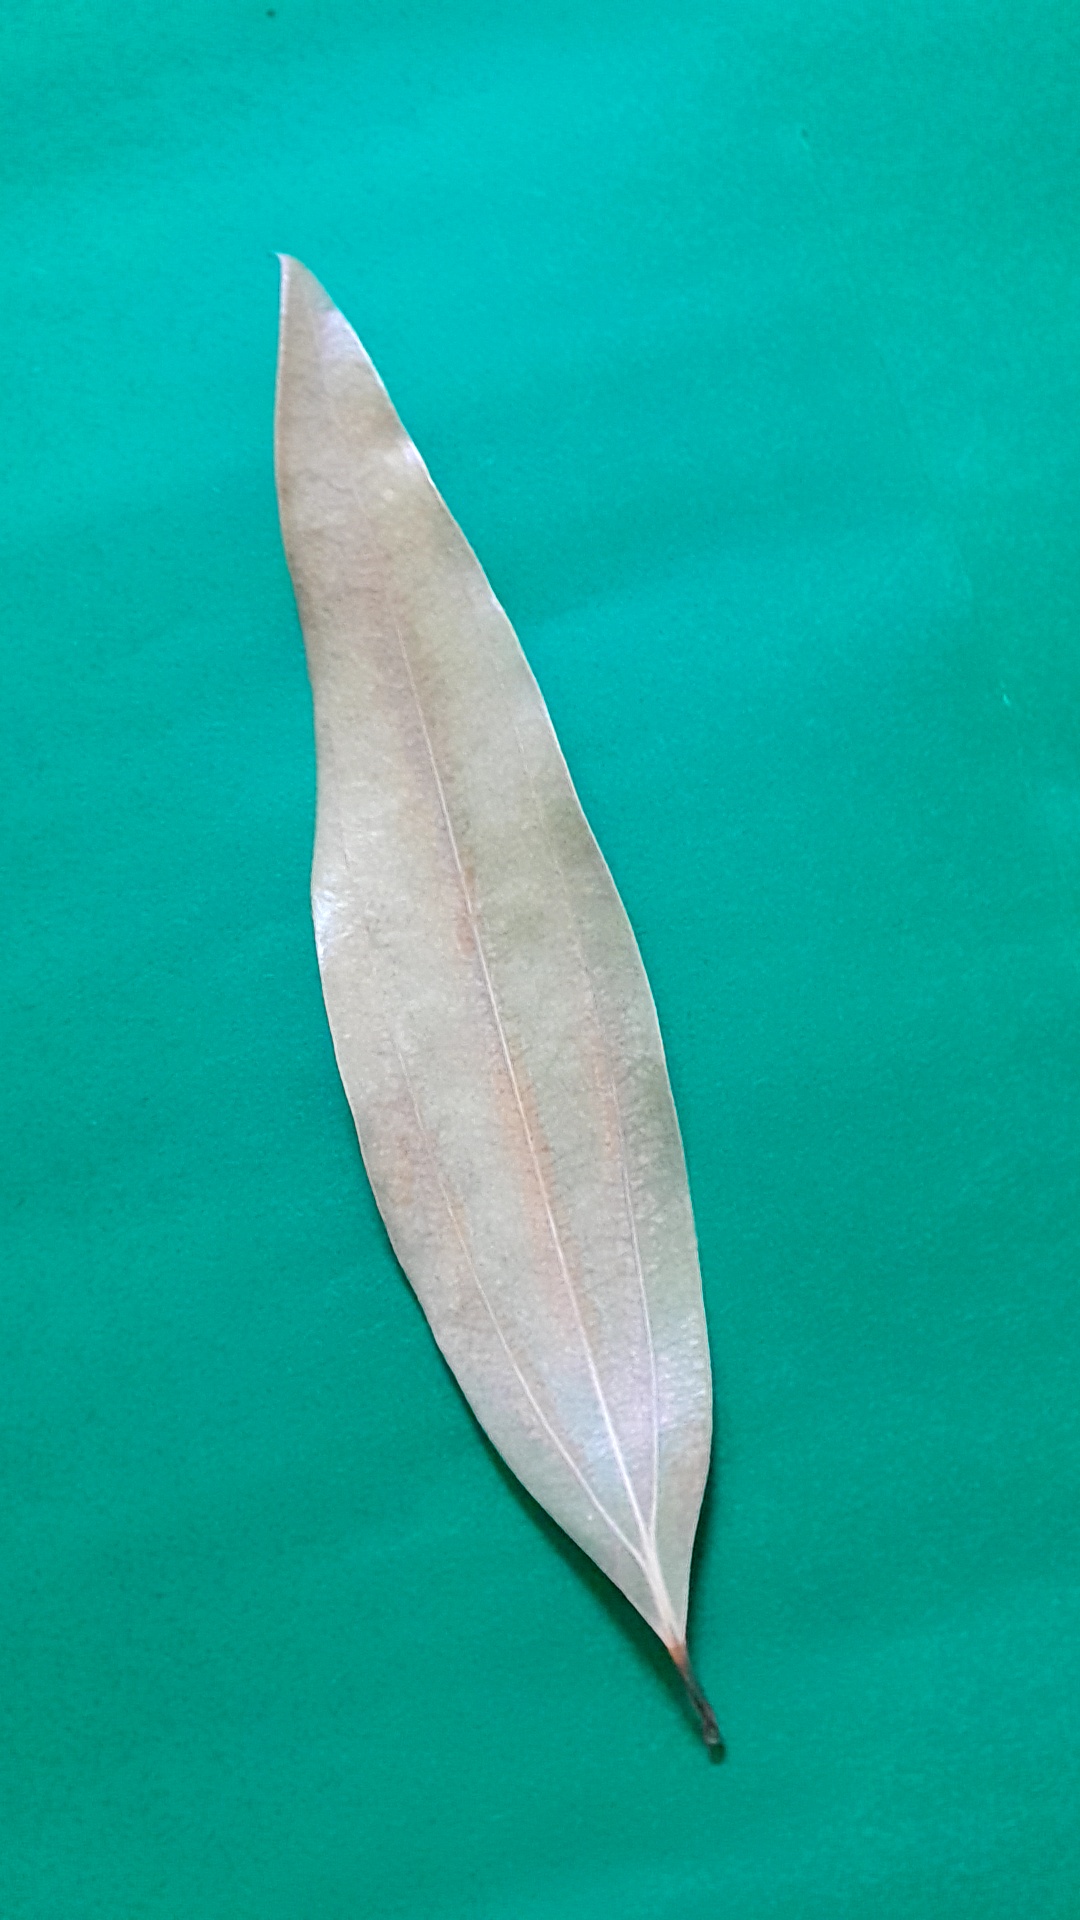
Label: Dry Leaf